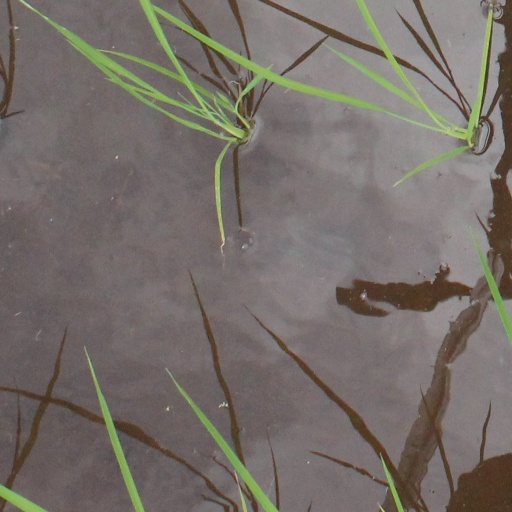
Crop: rice